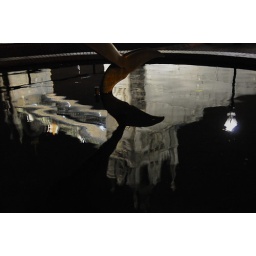
tower bridge by night